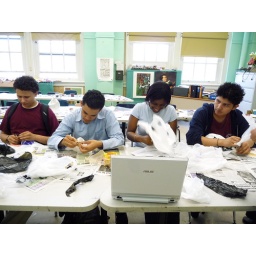
Making plant containers from plastic bags by weaving.